Josh Friedman

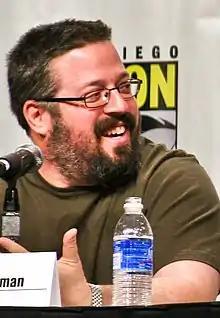
Friedman at San Diego Comic-Con in February 2008

Josh Friedman (born February 14, 1967) is an American screenwriter and television producer. He is best known for his work on the science-fiction action genre, including on the series "", the film adaptation of H. G. Wells' "War of the Worlds" (2005), "" (2019), and "Kingdom of the Planet of the Apes" (2024). He also wrote the neo-noir murder mystery "The Black Dahlia" (2006) and co-wrote the James Cameron's "Avatar" film sequels and the Marvel Cinematic Universe superhero film "" (2025).